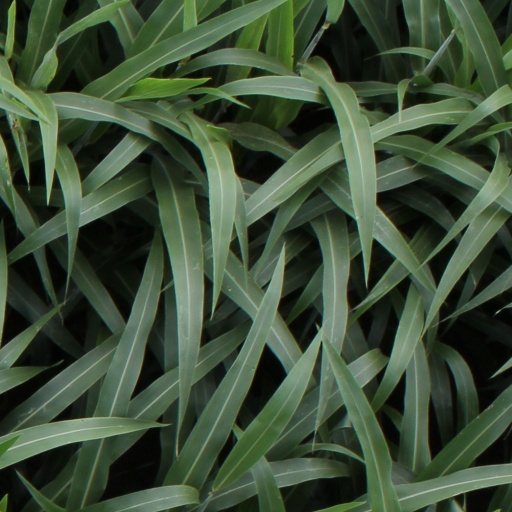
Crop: sorghum